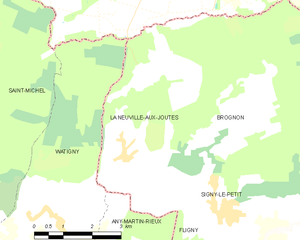
Carte des communes françaises: La Neuville-aux-Joûtes